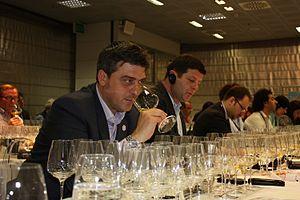
Dégustation à Vinitaly
Vinitaly est le Salon international du vin et des spiritueux qui se déroule chaque année à Vérone depuis 1967. Vinitaly s’étend sur plus de 95 000 m², accueille plus de 4 000 exposants par an et enregistre environ 150 000 visiteurs par édition, trois fois supérieurs à ceux de l'autre salon européen majeur, Vinexpo. Le salon accueille des producteurs, des importateurs, des distributeurs, des restaurateurs, des techniciens, des journalistes et des leaders d’opinion en provenance du monde entier.